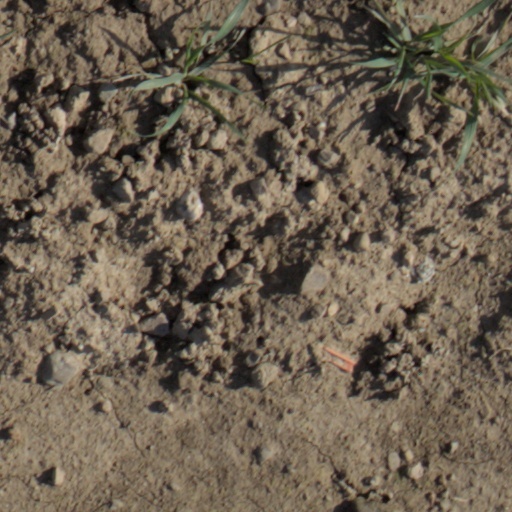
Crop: wheat